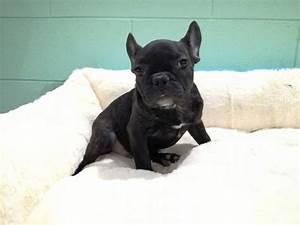
Label: cane